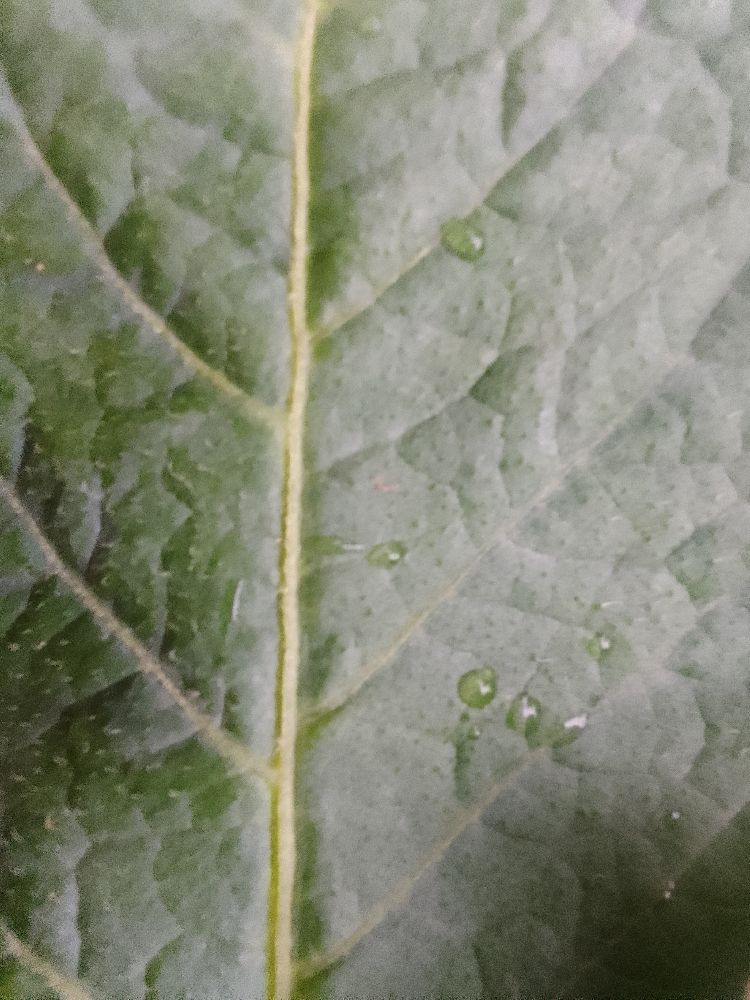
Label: Healthy